Miles Browning

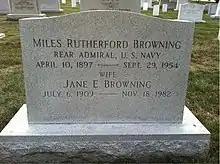
Grave at Arlington National Cemetery

On September 29, 1954, Browning died of systemic lupus erythematosus at Chelsea Naval Hospital in Boston. He was buried on October 6, 1954, at Arlington National Cemetery.